Olney, Maryland

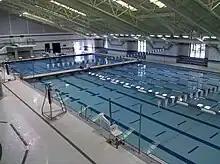
Olney's Graham S. Little Natatorium

Public parks include Olney Manor Park (which features the Olney Swim Center), Southeast Olney Park, Longwood Park, Cherrywood Park, Bowie Mill Park, and the OBGC Park at Freeman Fields.